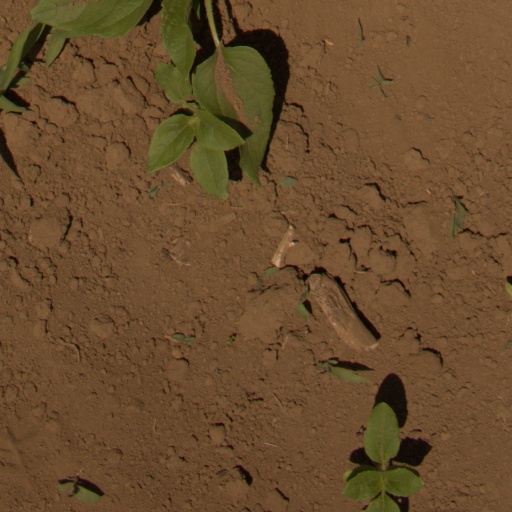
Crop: Jerusalem artichoke